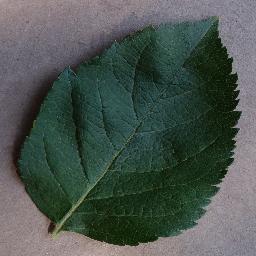
Label: Apple___healthy